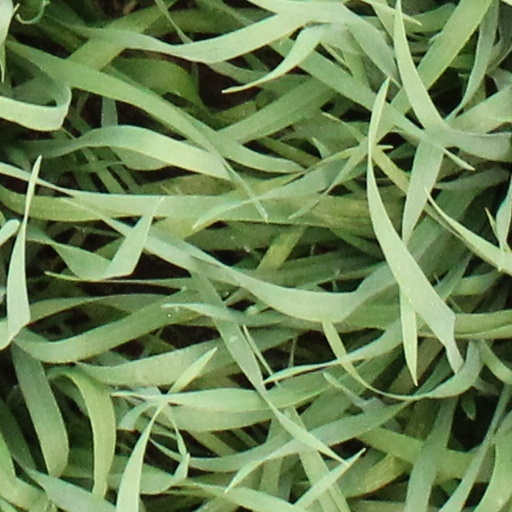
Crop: wheat